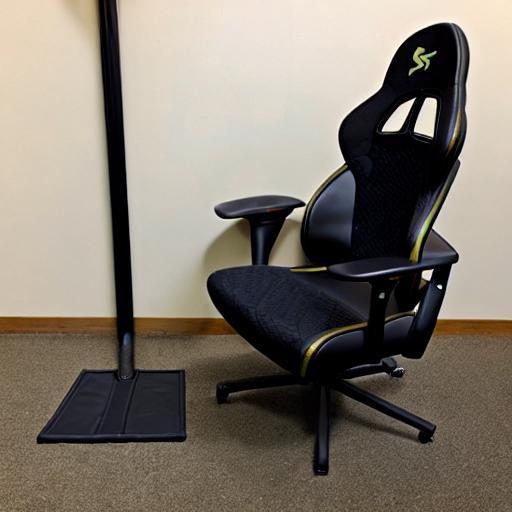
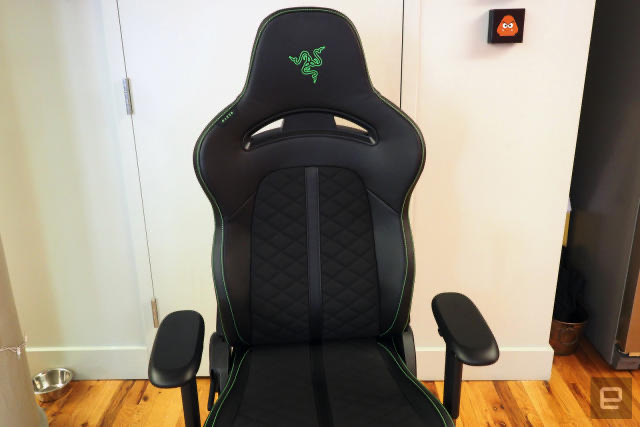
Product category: items_chair
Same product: no